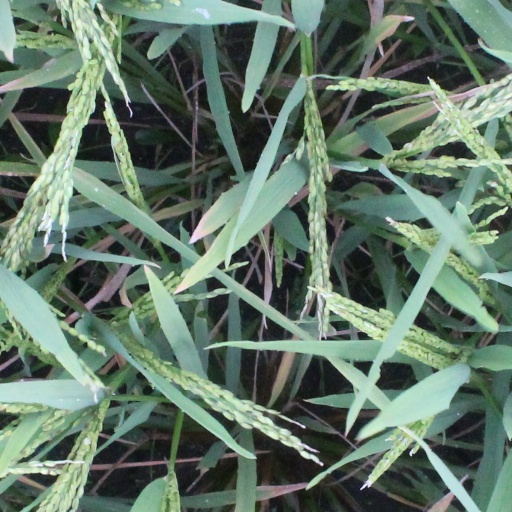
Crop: rice